Colombian coffee growing axis

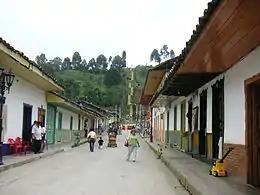
Salento, Quindío, a small town in rural Colombia, has become one of the top tourist destinations in the coffee-Growers Axis.

Weather conditions (8 °C to 24 °C), geographical (Andean Rainforest) and the geological region, determine the production of high quality coffee, with relatively short harvest periods. Farmers in the area have developed techniques for growing, harvesting and processing of grain, and all done "grain by grain", and have retained this form of processing industry despite new techniques of mass agricultural industrialization.